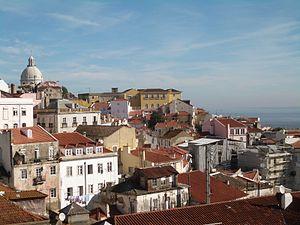
La ville de Lisbonne est composée de 53 paroisses. La freguesia est le plus petit intitulé administratif de la capitale portugaise. Il existe aussi des subdivisions informelles qui sont les Bairros. Les quartiers peuvent être historiques comme l'Alfama ou plus récents comme le Parque das Nações.